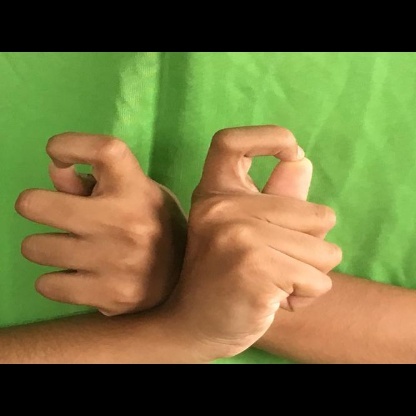
Mudra: Berunda